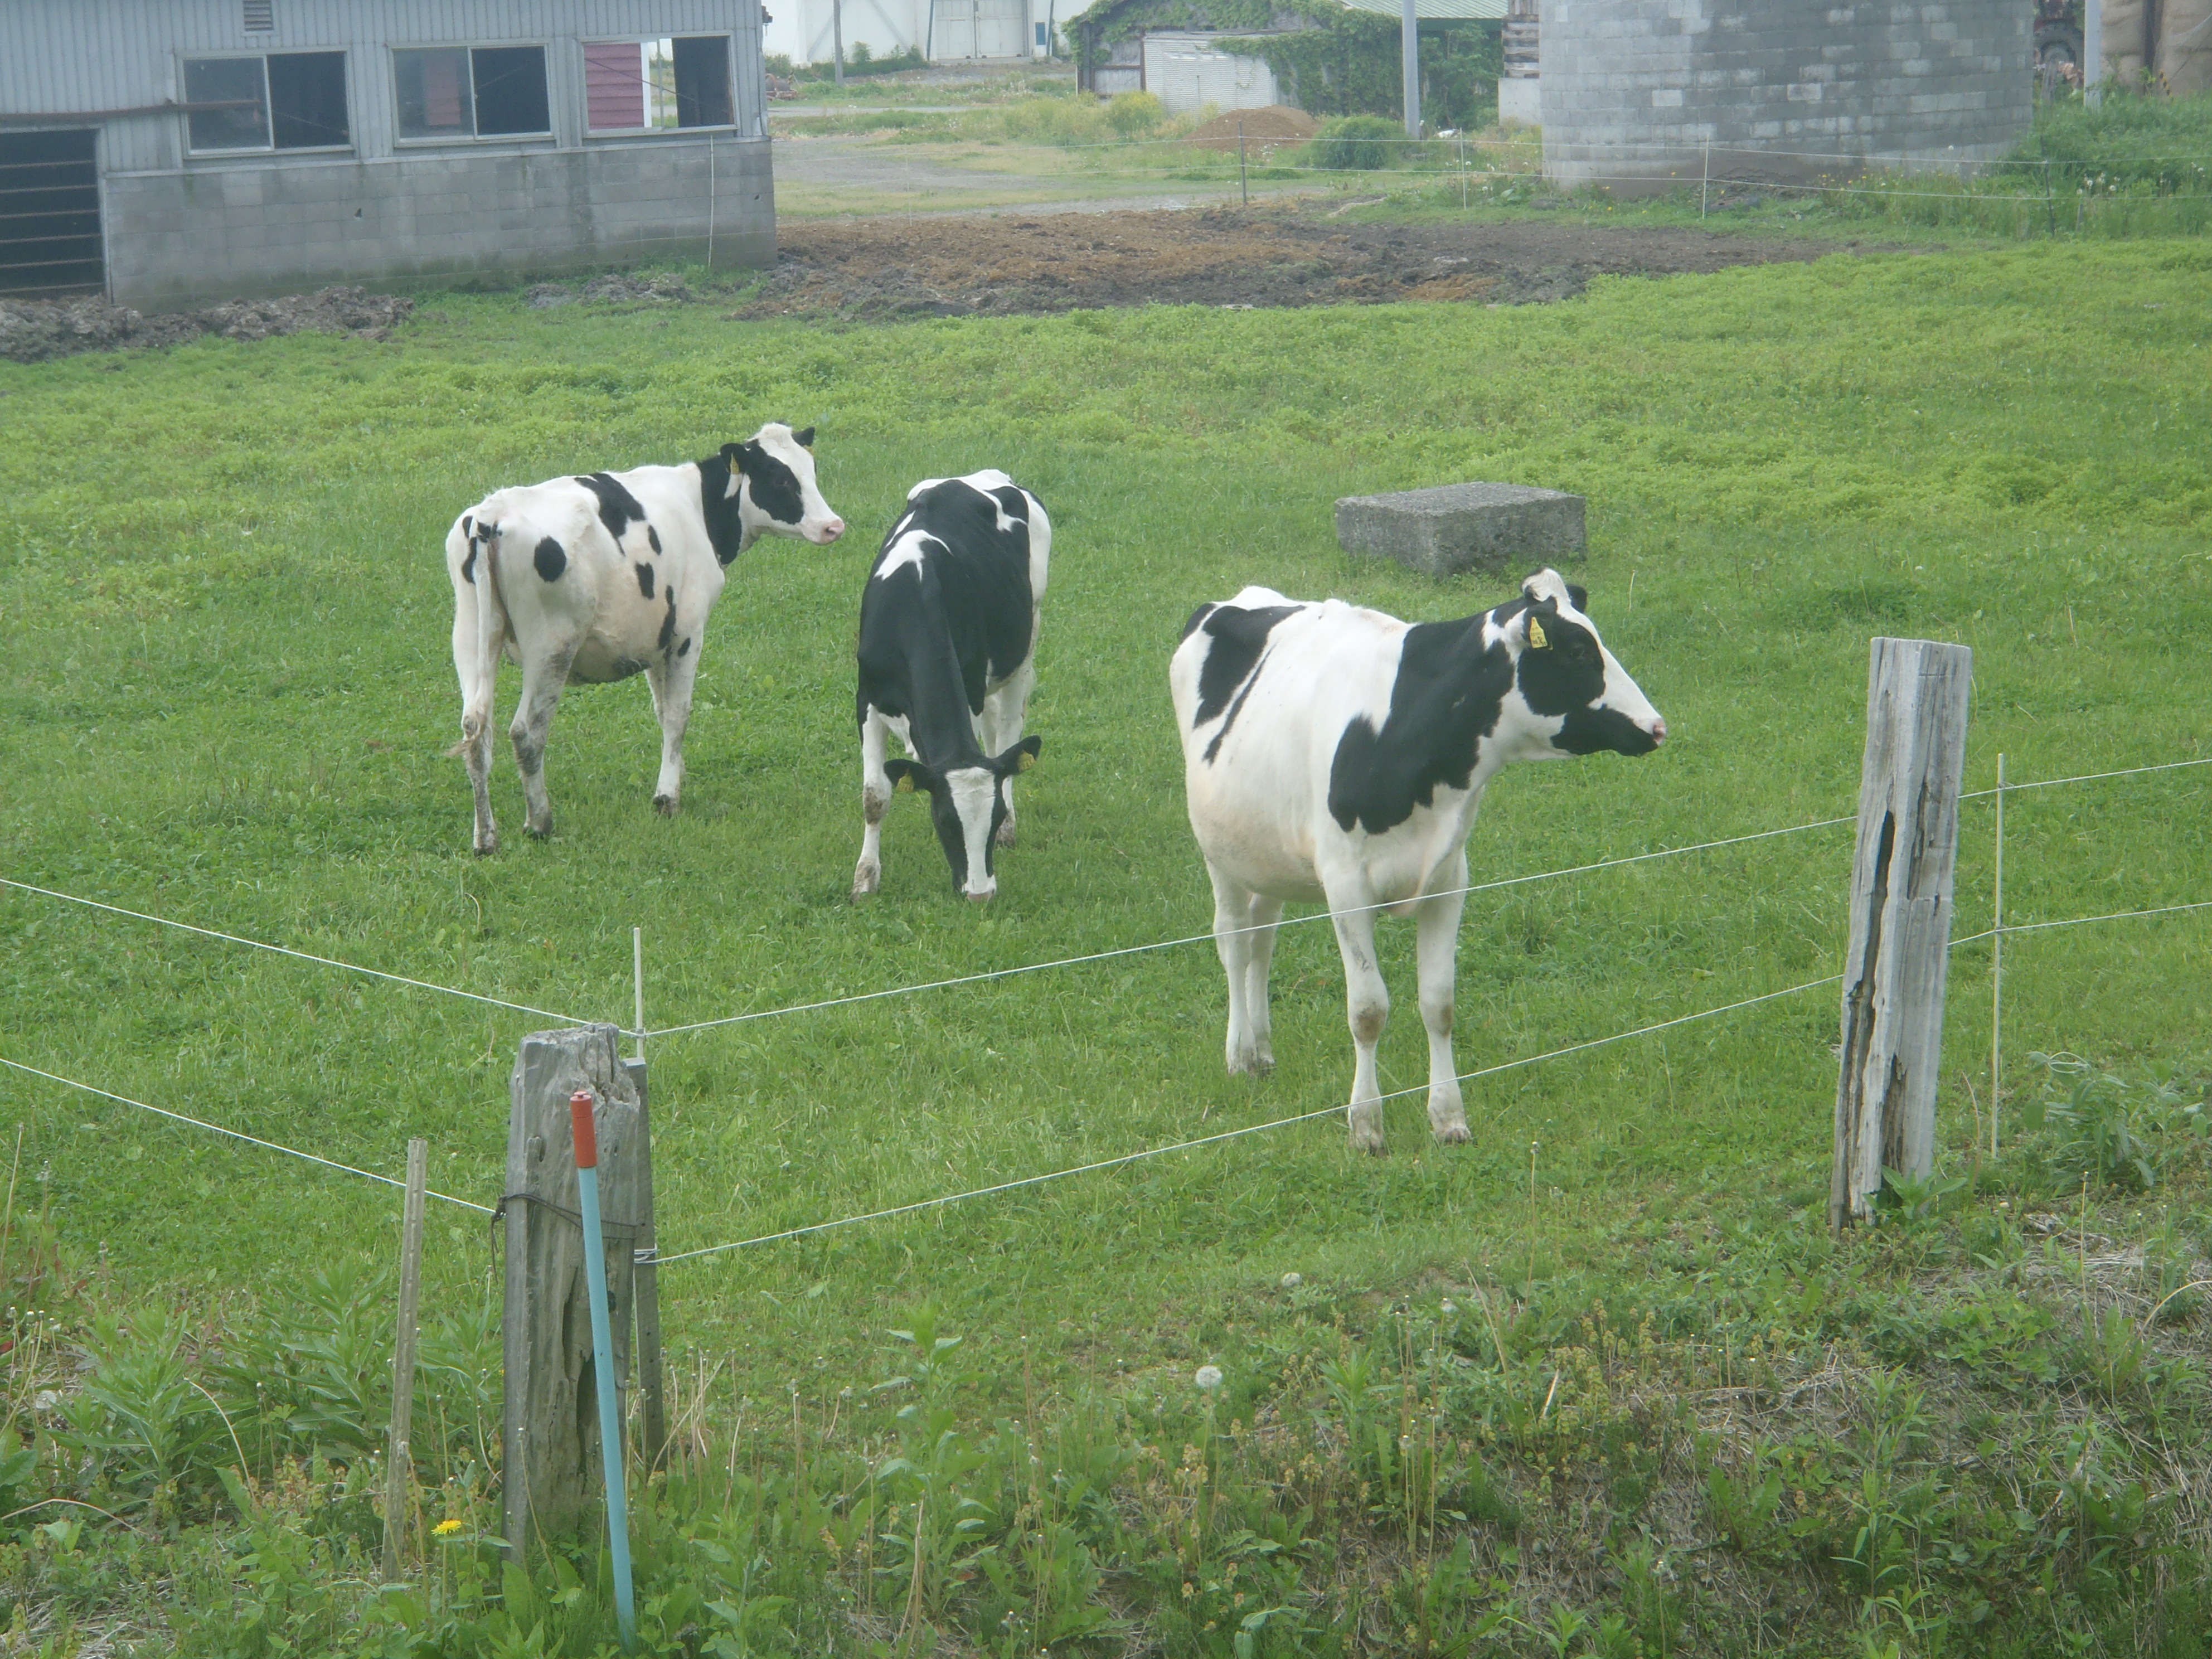
grass, field, farm, meadow, cow, cattle, herd, pasture, grazing, mammal, agriculture, goats, grassland, green grass, rural area, dairy cattle, dairy cow, holstein, cattle like mammal